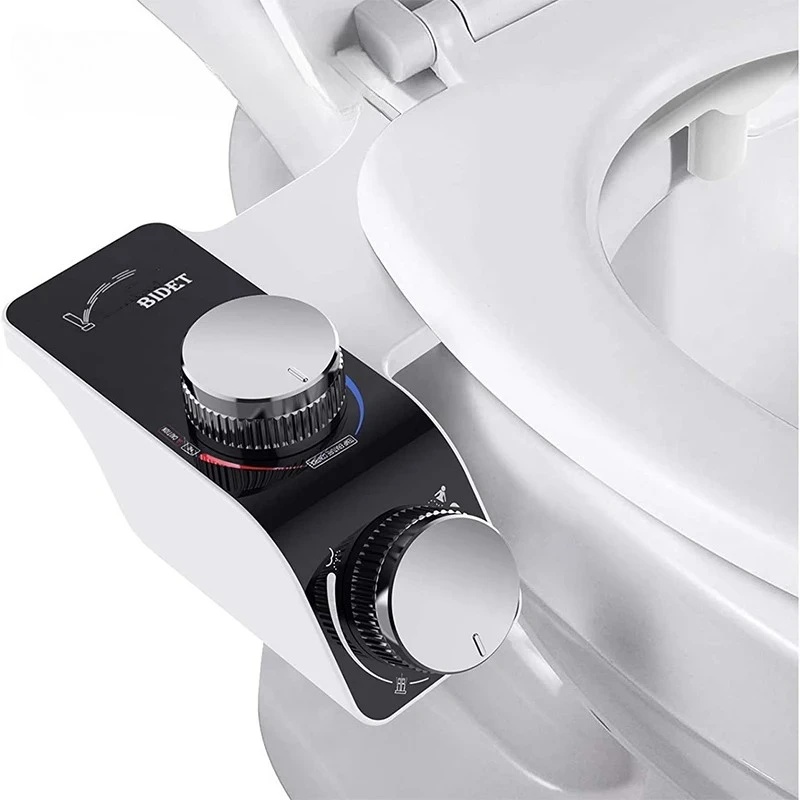
Bidet Toilet Seat Attachment Non-Electric Self-Cleaning Dual Nozzles Wash Hot Cold Mixer Water Lady Bathroom Accessories Sprayer
SPECIFICATIONS Brand Name : other Certification : None Choice : yes Faucet Tapping : 2 Holes High-concerned chemical : None Installation Type : Wall Mounted Origin : Mainland China Spary Type : Horizontal Tap hole : 2 Holes Note: 1.Please choose the connector size for your pipe: As Au Standard 1/2 (Applicable to United Kingdom,Russia, Australia,and Asian countries ,such as China, Israel,Singapore, Vietnam, Philippines) Eu standard 3/8 (Applicable to Europe, such as France,Spain, Germany, Italy, etc.) North American 7/8 (Applicable to the United States, Canada, Mexico, etc. You don't know how to choose？Welcome to contact us,Professional customer service will solve any problems you have！ 2.If the goods you receive have water droplets, please don't worry, because this is a water leakage test we did during the production process, please rest assured to use
Brand: Misty's Garden, Gadgets & More
Category: Hardware > Plumbing > Plumbing Fixture Hardware & Parts > Toilet & Bidet Accessories > Bidet Faucets & Sprayers > Bidet Sprayers